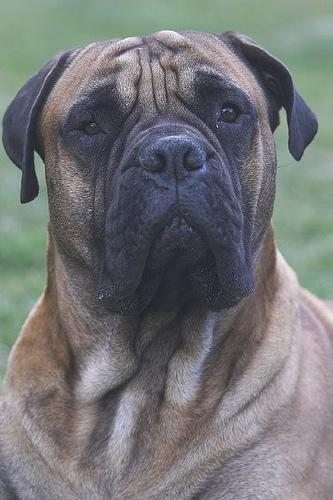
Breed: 231-n000077-bull_mastiff